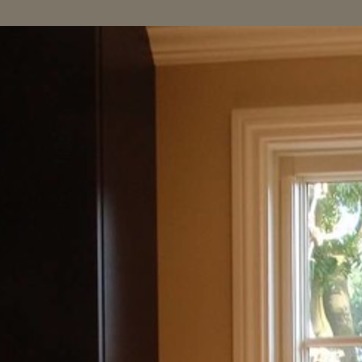
Material: painted